Huxley family

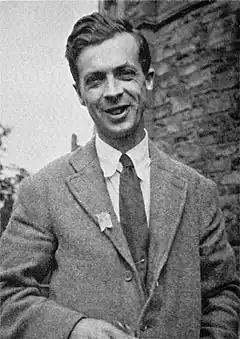
Julian Huxley when Fellow of New College, Oxford 1922.

Collier and his first wife Marian (Mady) had one child, Joyce, a portrait miniaturist. She married twice, first to Leslie Crawshay-Williams, whose family were South Wales ironmasters. They had two children, Rupert Crawshay-Williams and Gillian. Joyce next married Drysdale Kilburn; they had a son, Nicholas Kilburn.